Shot glass

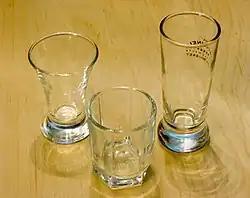
Three shot glasses of varying shape and size

A shot glass is a glass originally designed to hold or measure spirits or liquor, which is either imbibed straight from the glass ("a shot") or poured into a cocktail ("a drink"). An alcoholic beverage served in a shot glass and typically consumed quickly, in one gulp, may also be known as a "shooter" or “shot”.